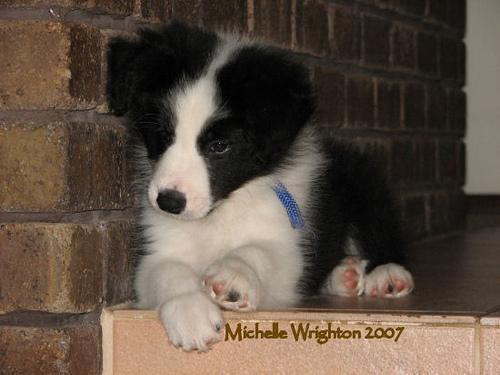
Border_collie